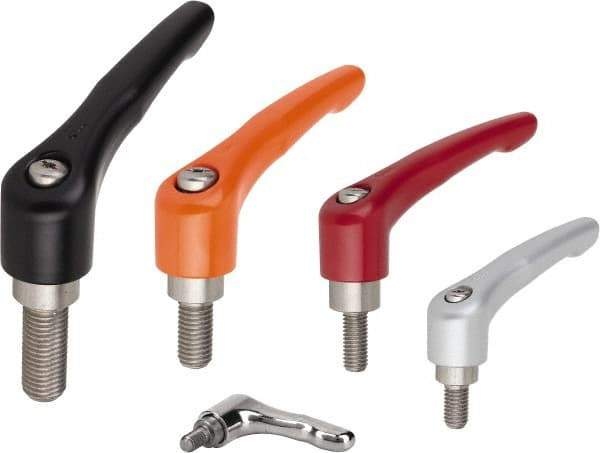
KIPP - M5, Zinc Threaded Stud Adjustable Clamping Handle - 37mm OAL, 33mm High
Item #: 50057108 Brand: KIPP Model #: K0123.0056X25 Exact Tooling IR#: 04 Product Specifications Connection Type Threaded Stud Thread Size M5 Overall Length (mm) 37.00 Handle Material Zinc Components Finish/Coating Natural Handle Finish/Coating Chrome Plated Components Material Stainless Steel Handle Type Adjustable Handle Handle Radius Length (Decimal Inch) 1.1811 Handle Arm Style Modern Design / Teardrop End Body Height (Decimal Inch) 0.9646 Body Diameter (mm) 14.00 Base Height (Decimal Inch) 0.1575 Base Diameter (Decimal Inch) 0.3937 Handle Arm Angle Angled Body Height (mm) 24.50 Body Diameter (Decimal Inch) 0.5512 Base Height (mm) 4.00 Base Diameter (mm) 10.00 Thread Length (Decimal Inch) 0.9843 Overall Height (mm) 33.00 Overall Height (Decimal Inch) 1.2992 Thread Length (mm) 25.00 Handle Radius Length (mm) 30.00 Handle Color Metallic
Brand: KIPP
Category: Hardware > Tool Accessories > Tool Handle Wedges